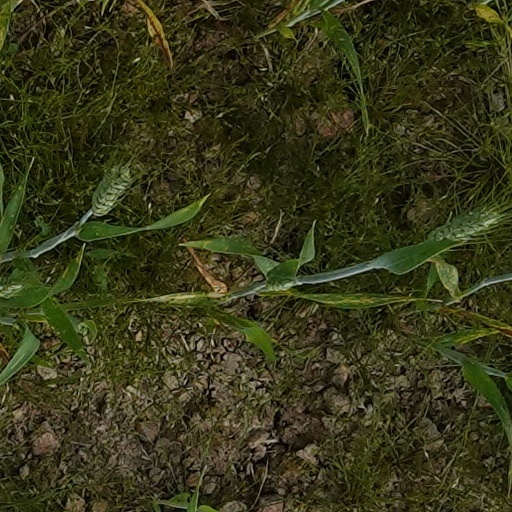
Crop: wheat